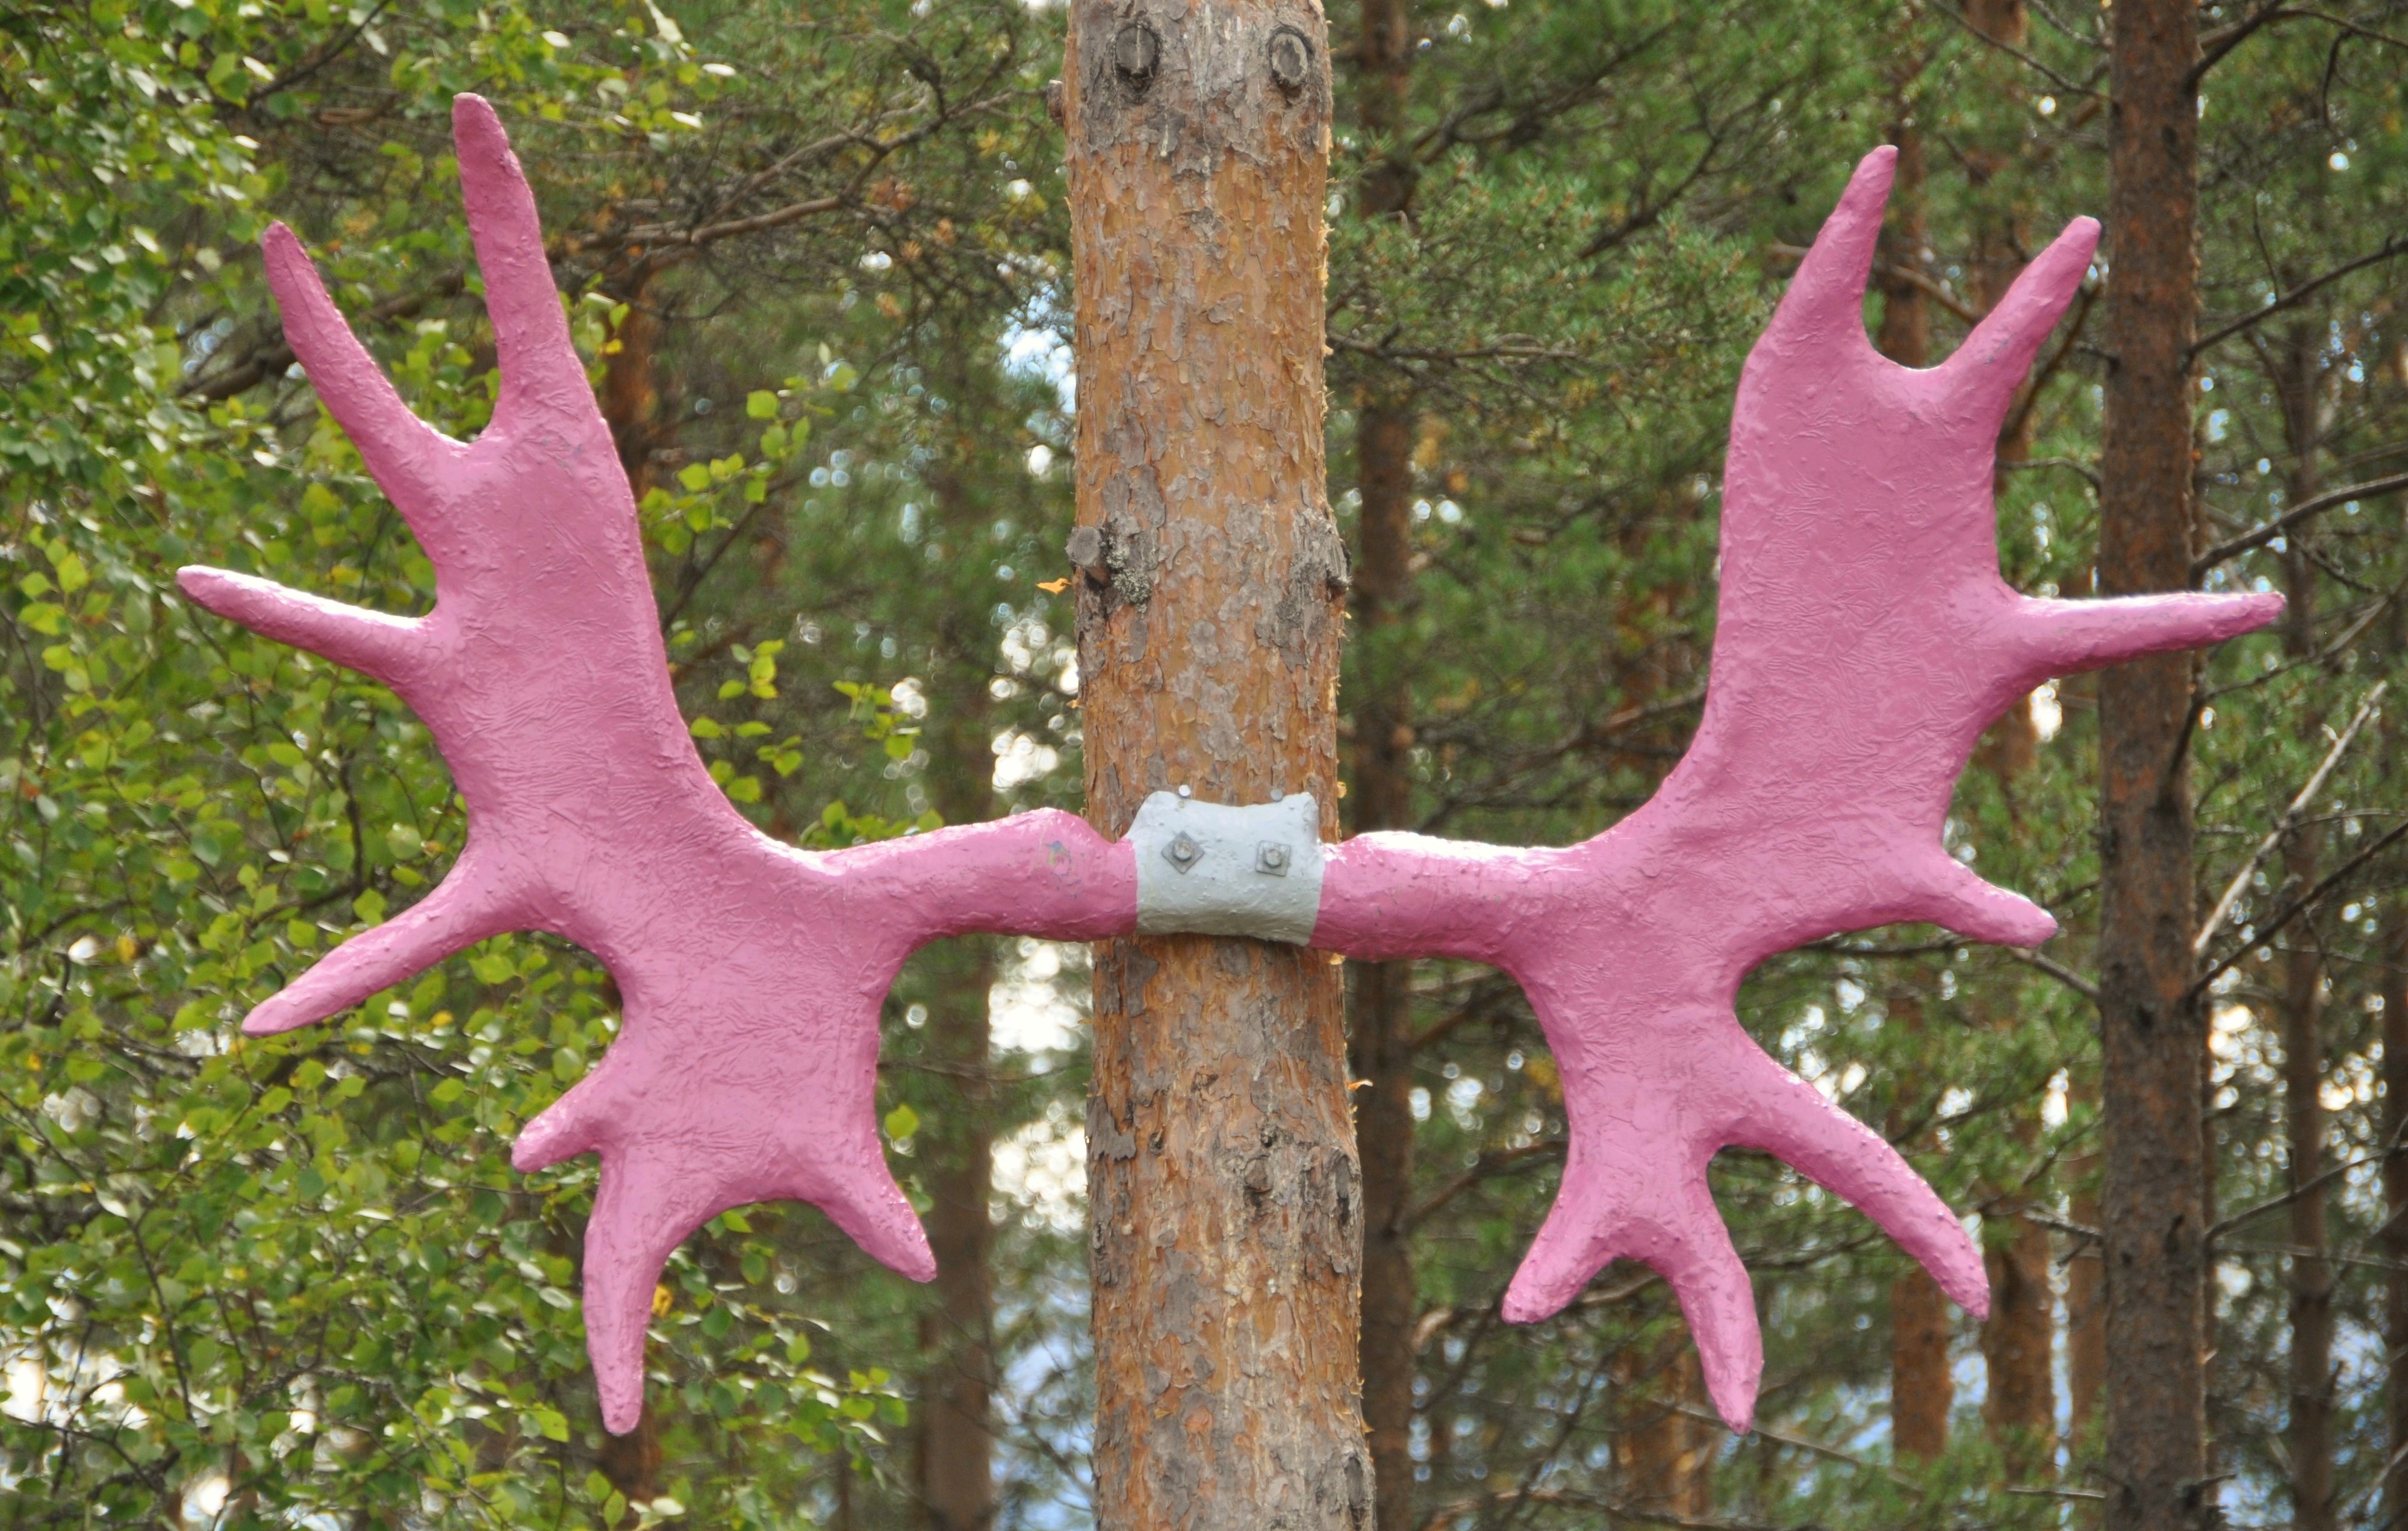
tree, nature, forest, branch, deer, colorful, pink, fauna, antler, moose, norway, moose antler